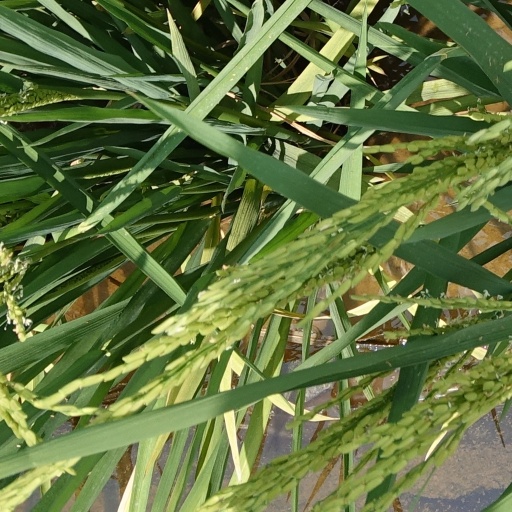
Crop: rice